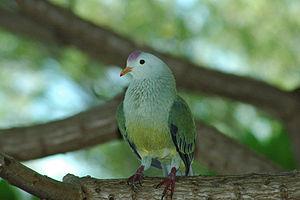
Le Ptilope des Tuamotu est une espèce d’oiseaux appartenant à la famille des Columbidae.